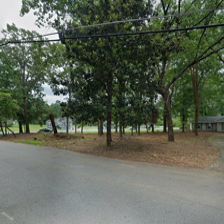
Label: streetView